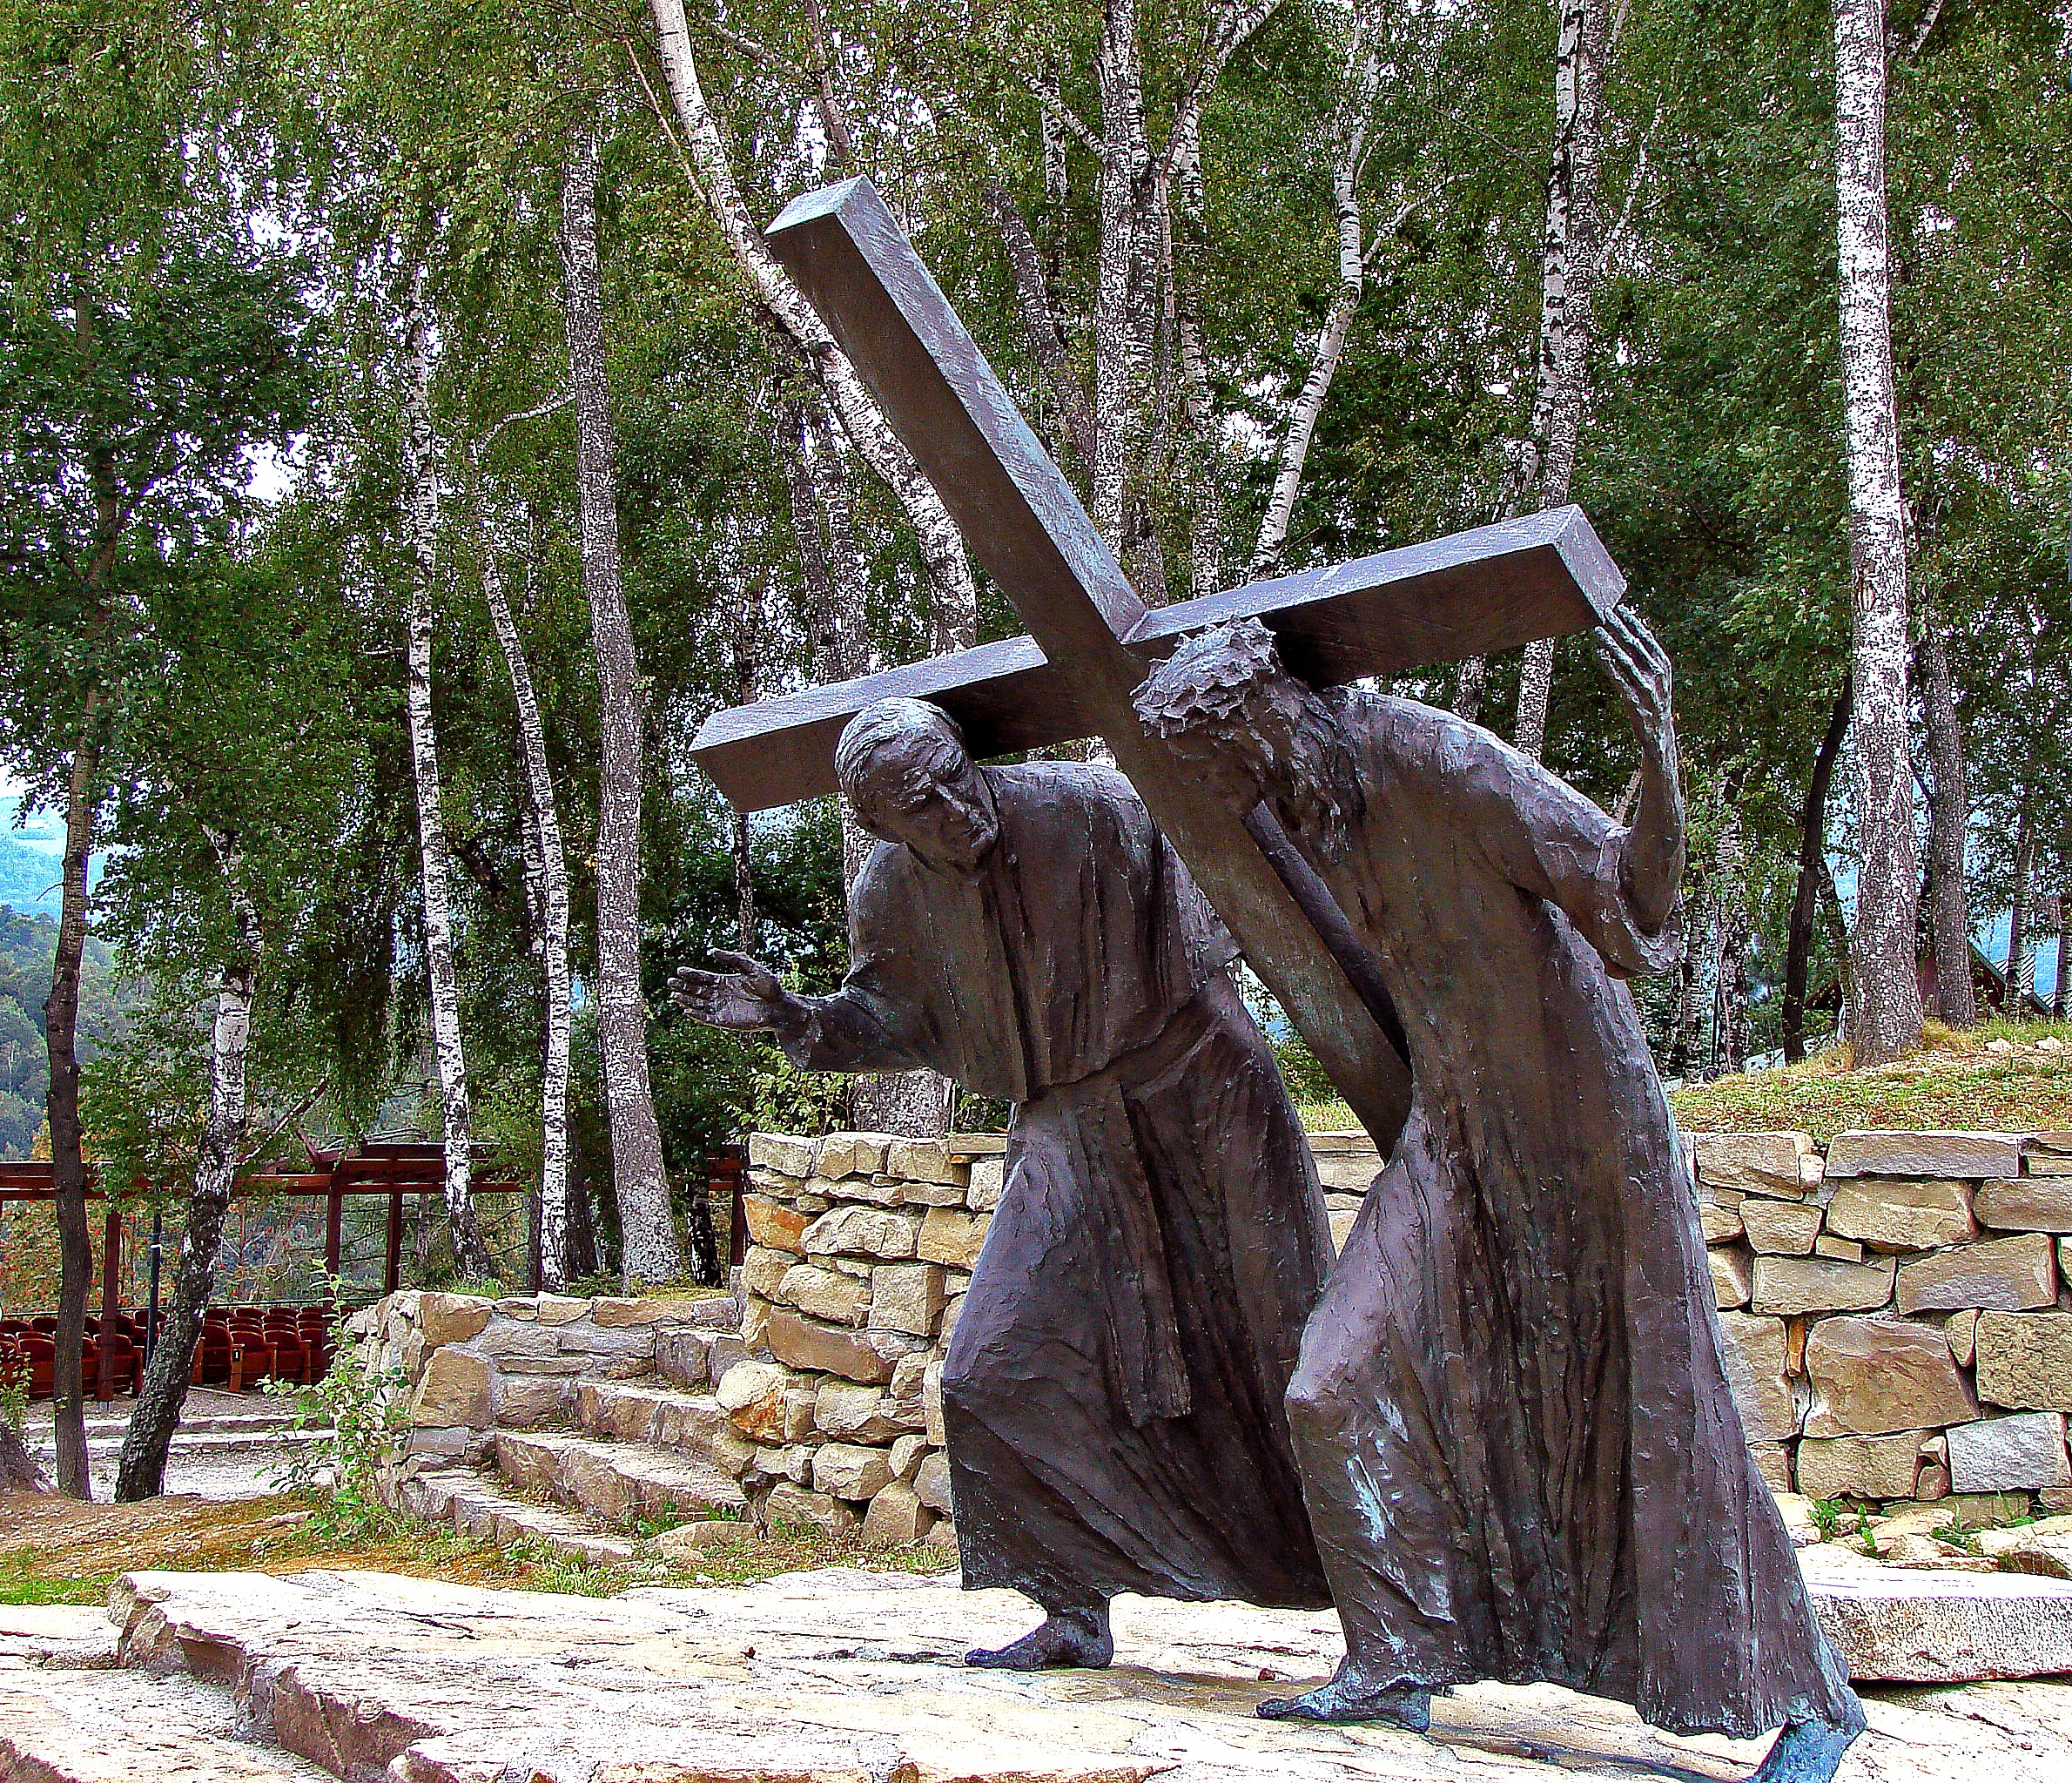
tree, city, monument, statue, cross, sculpture, christ, memorial, art, jesus, carving, the station, suffering, stations of the cross, pope john paul ii, chainsaw carving, pasierbiec, the burden of